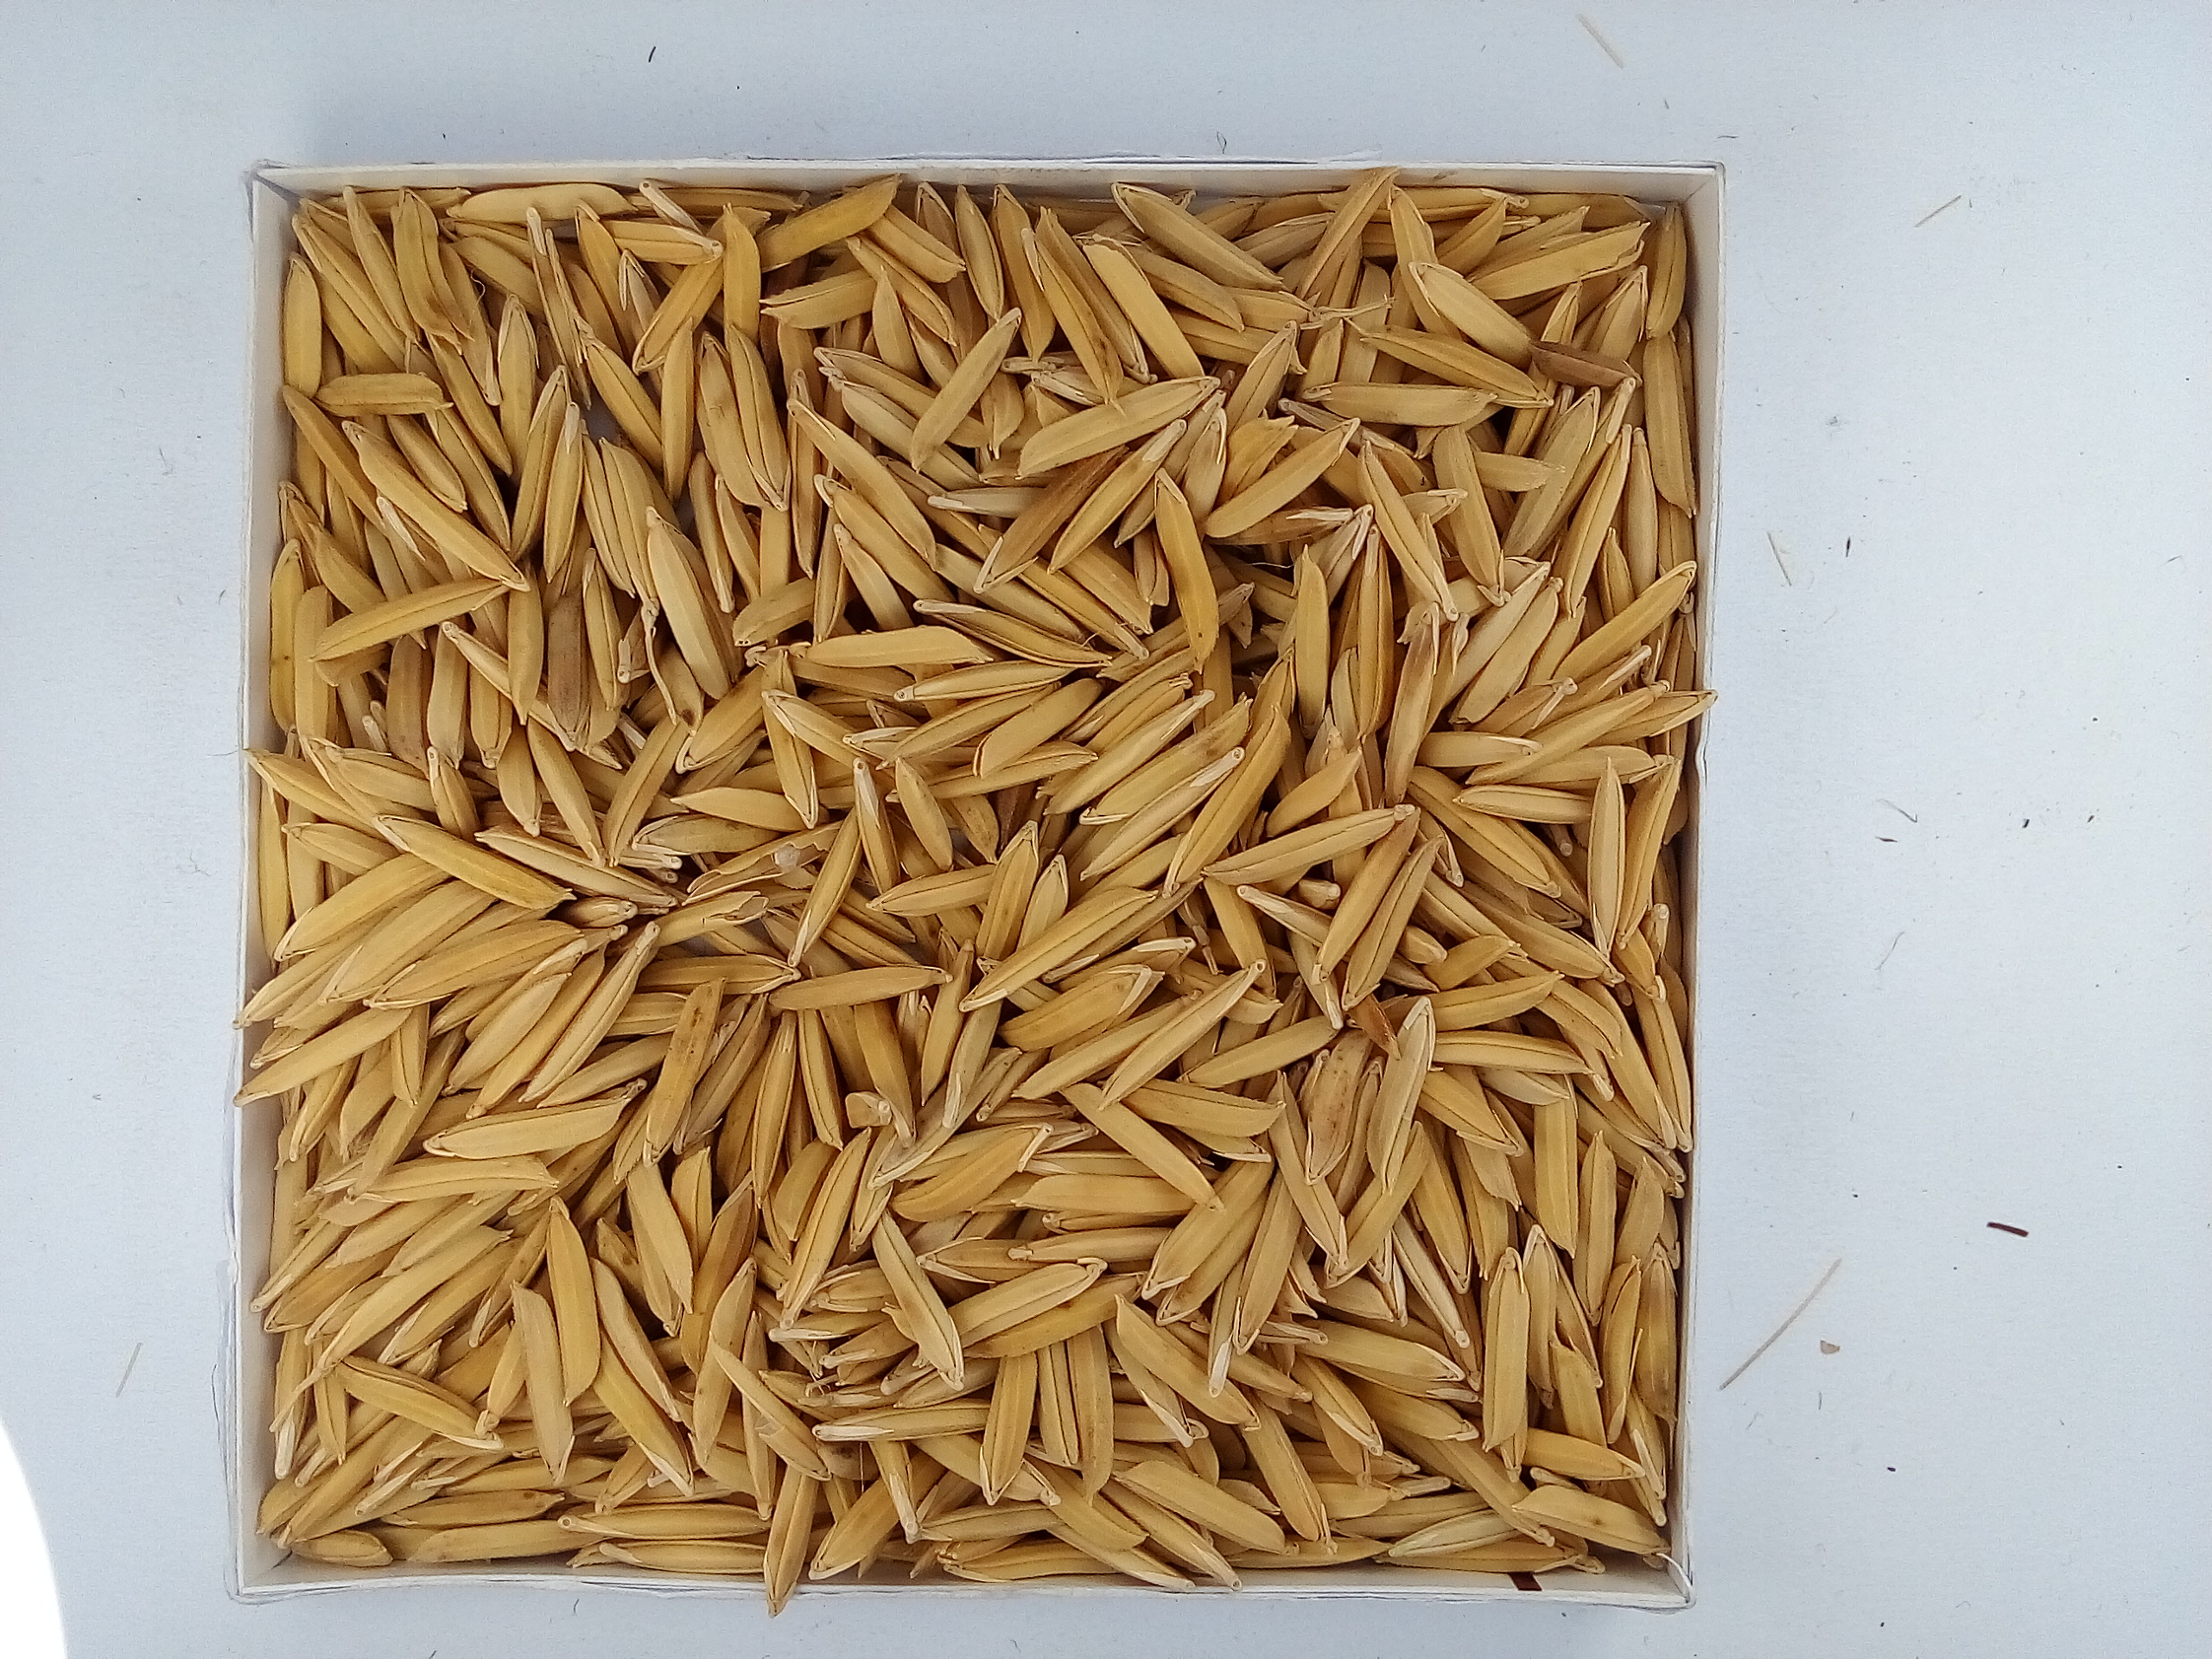
Rice seed variety: Unknown